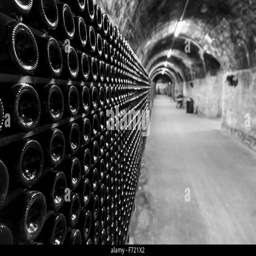
bottle of champagne in the cellar